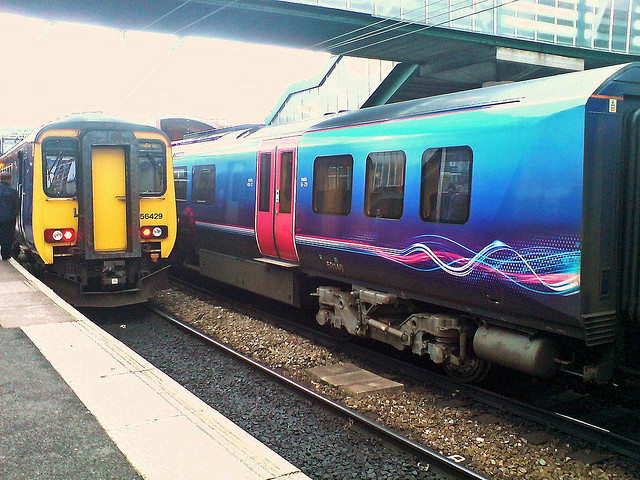
A train pulls up to another on a platform.

There is an image of two trains on the train tracks

Two trains sit in waiting at a train station.

A yellow train pulling into the train station

A train engine parked at a station as pasengers board.